Aemilius Macer

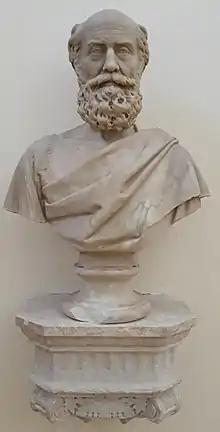
Bust of Aemilius Macer

Aemilius Macer of Verona was a Roman didactic poet. He authored two poems, one on birds ("Ornithogonia"), a translation of a work by Boios, and the other on the antidotes against the poison of serpents ("Theriaca"), which he imitated from the Greek poet Nicander of Colophon. According to Jerome, he died in 16 BC. It is possible that he wrote also a botanical work. The extant hexameter poem known as "Floridus" or "De viribus (aut virtutibus) herbarum", traditionally ascribed to Macer, is actually a medieval production by Odo Magdunensis, a French physician.